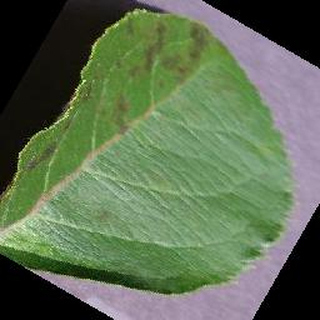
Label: apple_apple_scab